Ghulam Muhammad Mahar Medical College

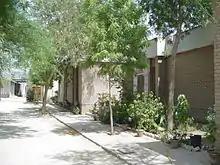
GMMMC Academic Block 1 and 2

Children Emergency Room, Ghulam Muhammad Mahar Medical College Hospital – Sukkur was established on Dec 30, 2019 which is a 40-bedded facility covering area of approx. 6300 sq. feet, providing 24/7 free-of-cost emergency services to the residents of Sukkur and its adjoining areas including Rohri, Panoakil, Khairpur, Saleh Pat and Shikarpur.